Gilbert Thomas Burnett

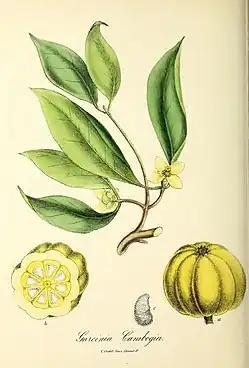

Gilbert Thomas Burnett (15 April 1800 – 27 July 1835) was a British botanist.